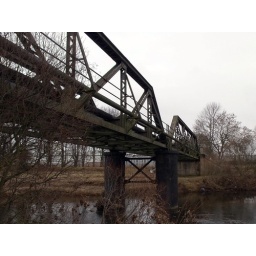
Old Railway Bridge now a pipe bridge over the river Swale at Catterick Bridge